National symbols of Turkey

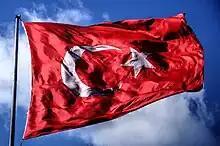
A waving Turkish flag

The Turkish flag is the national and official flag of the Republic of Turkey. Consists of white crescent and star on a red background. The crescent and star flag was first adopted in 1844 during the Tanzimat period in the reign of Sultan Abdul Majid, and it was enacted as the national flag of the Republic of Turkey with the Turkish Flag Law No. 2994 on May 29, 1936, in the Republican period. On September 22, 1983, with the Turkish Flag Law No. 2893, the flag criteria were determined and the flag took its current form.